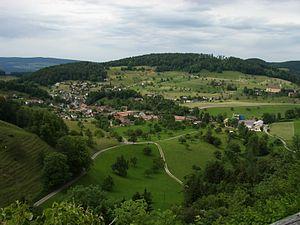
Zullwil est une commune suisse du canton de Soleure, située dans le district de Thierstein.